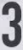
Number: 3